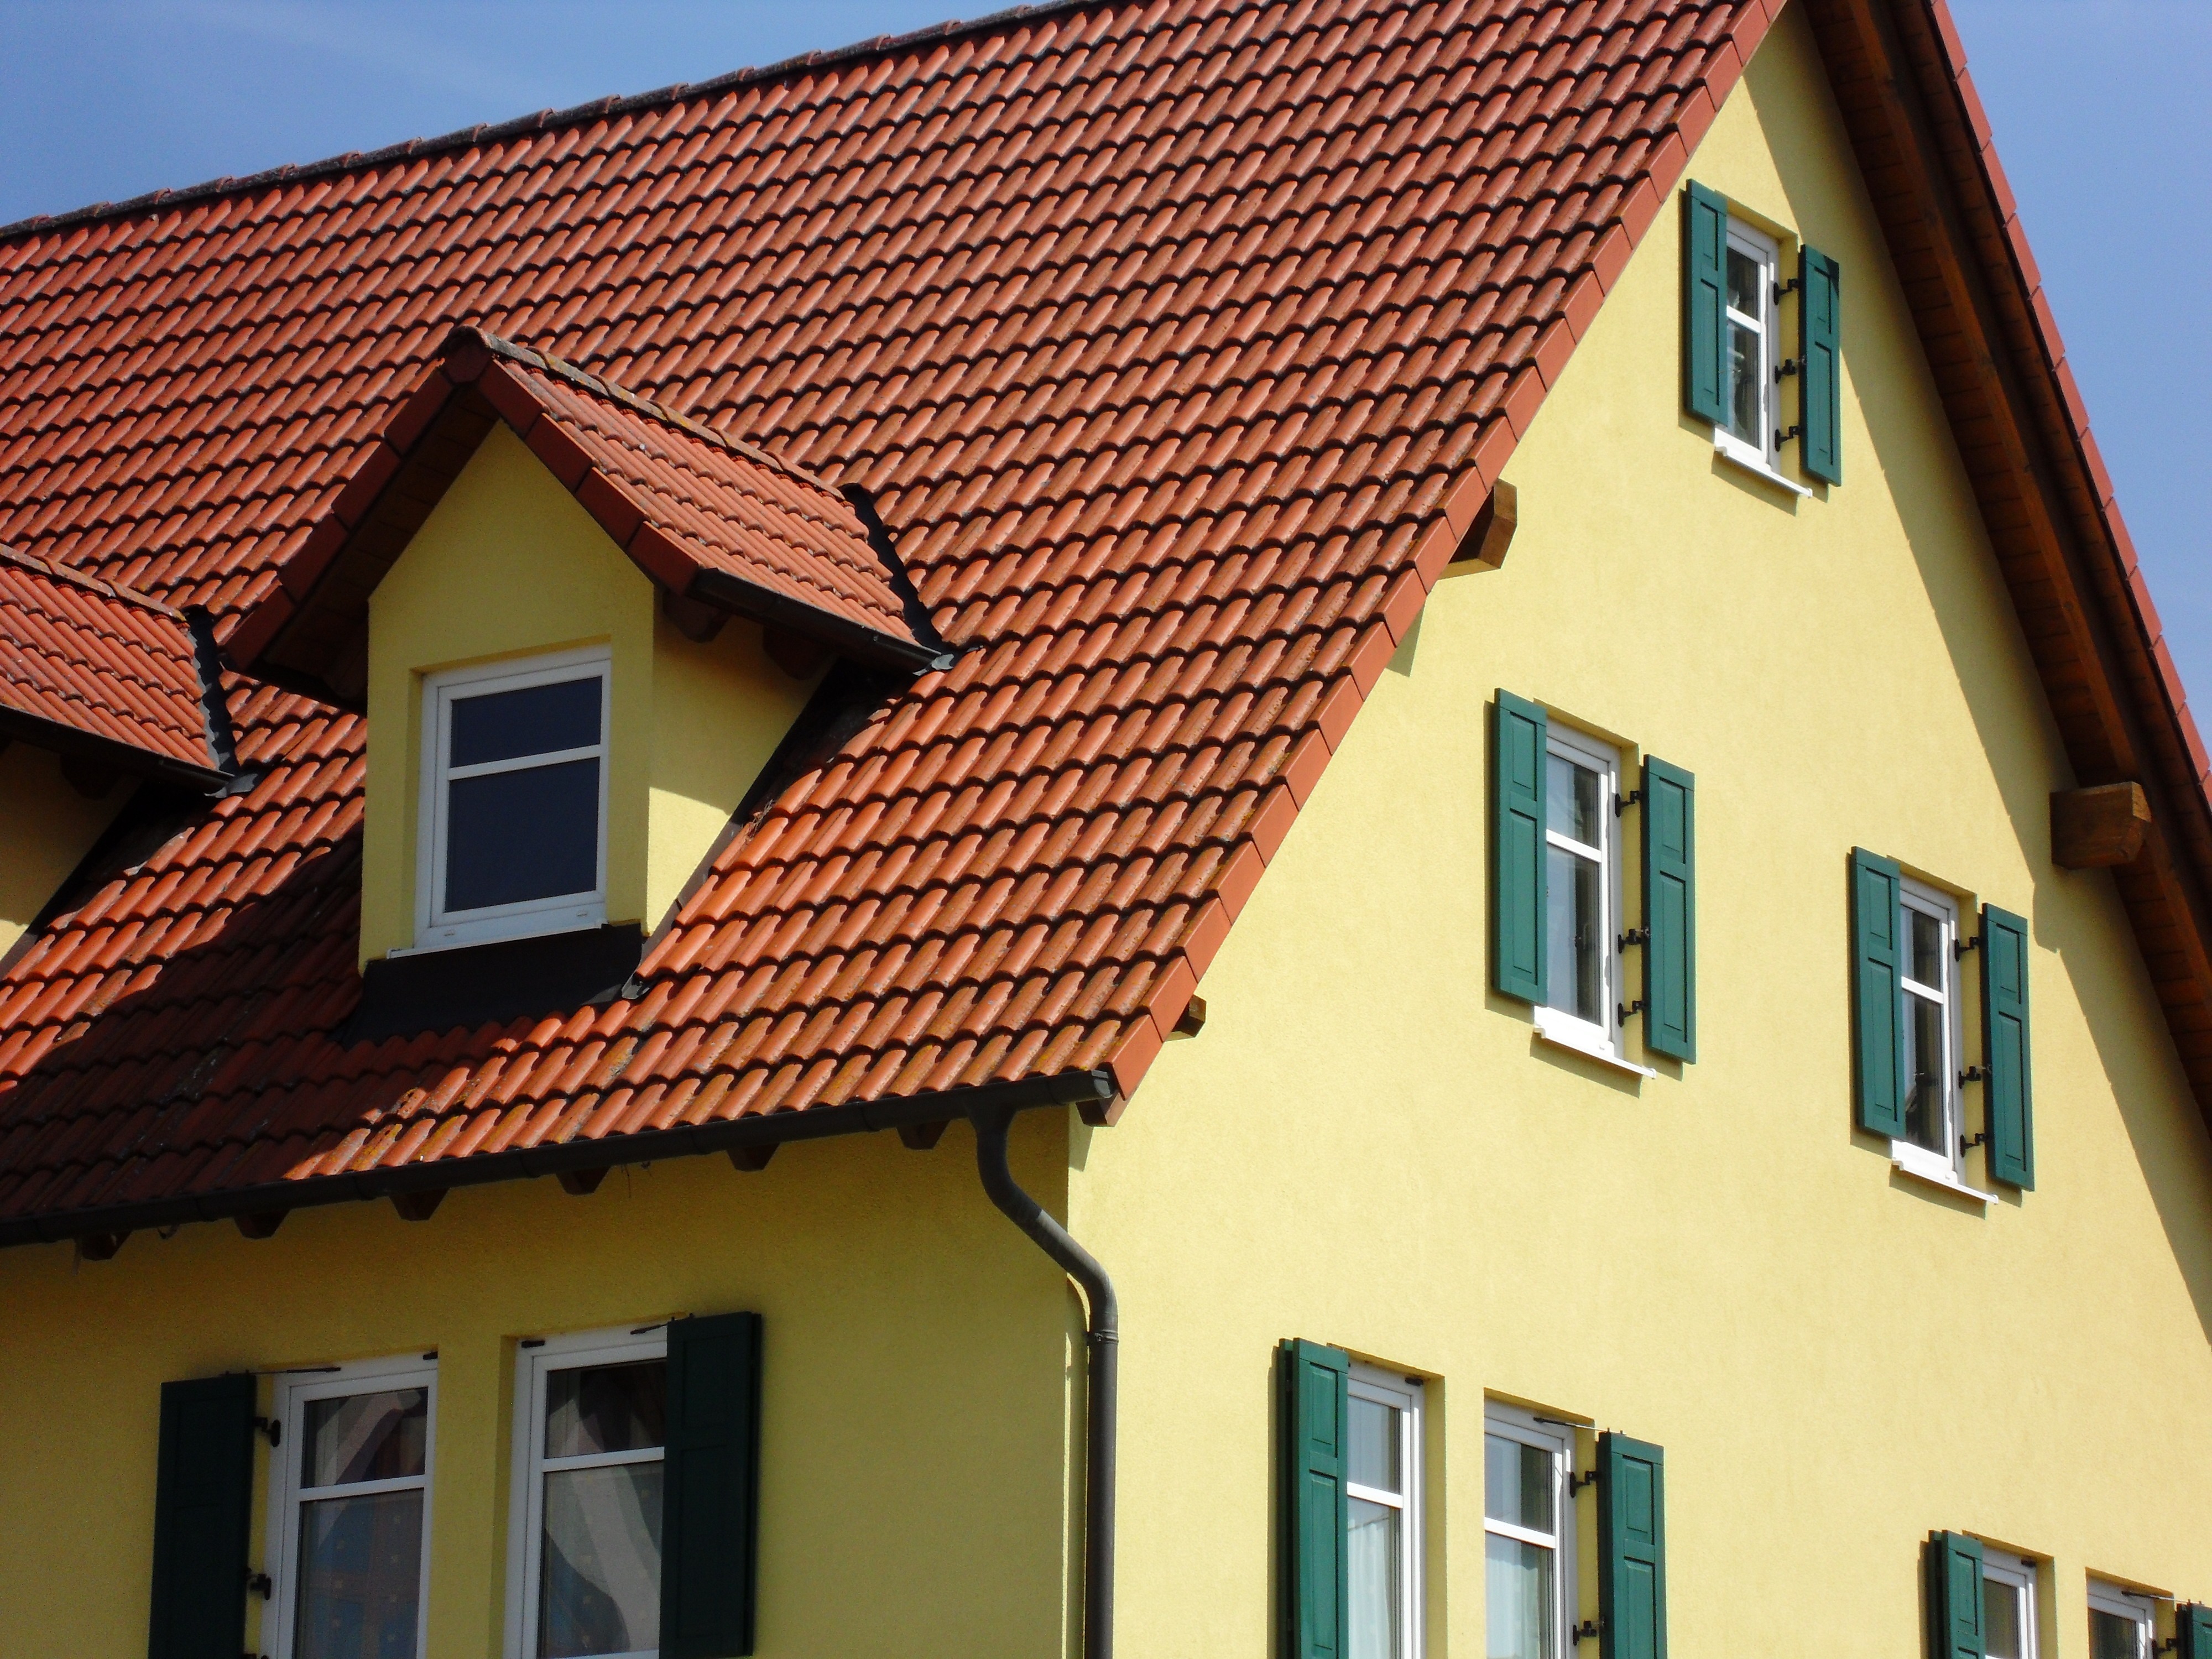
house, window, roof, building, home, cottage, facade, property, yellow, material, rehabilitation, siding, neighbourhood, new building, outdoor structure